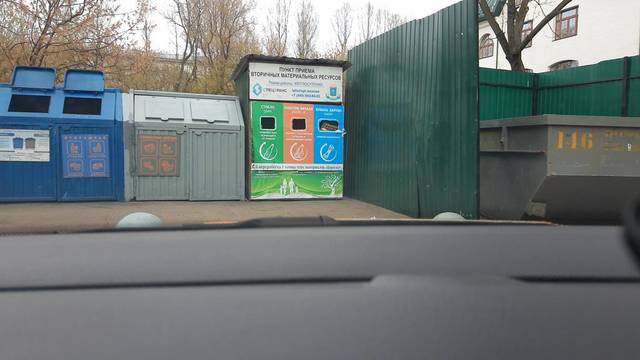
Region: Russia
Coordinates: 55.787, 37.48